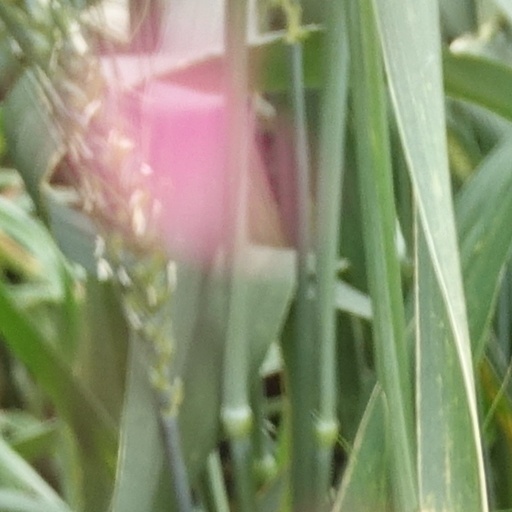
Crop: wheat